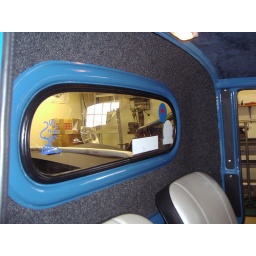
The rear window in and surrounded with fabric. Jay also closed up the open slots in the doors with custom pieces.